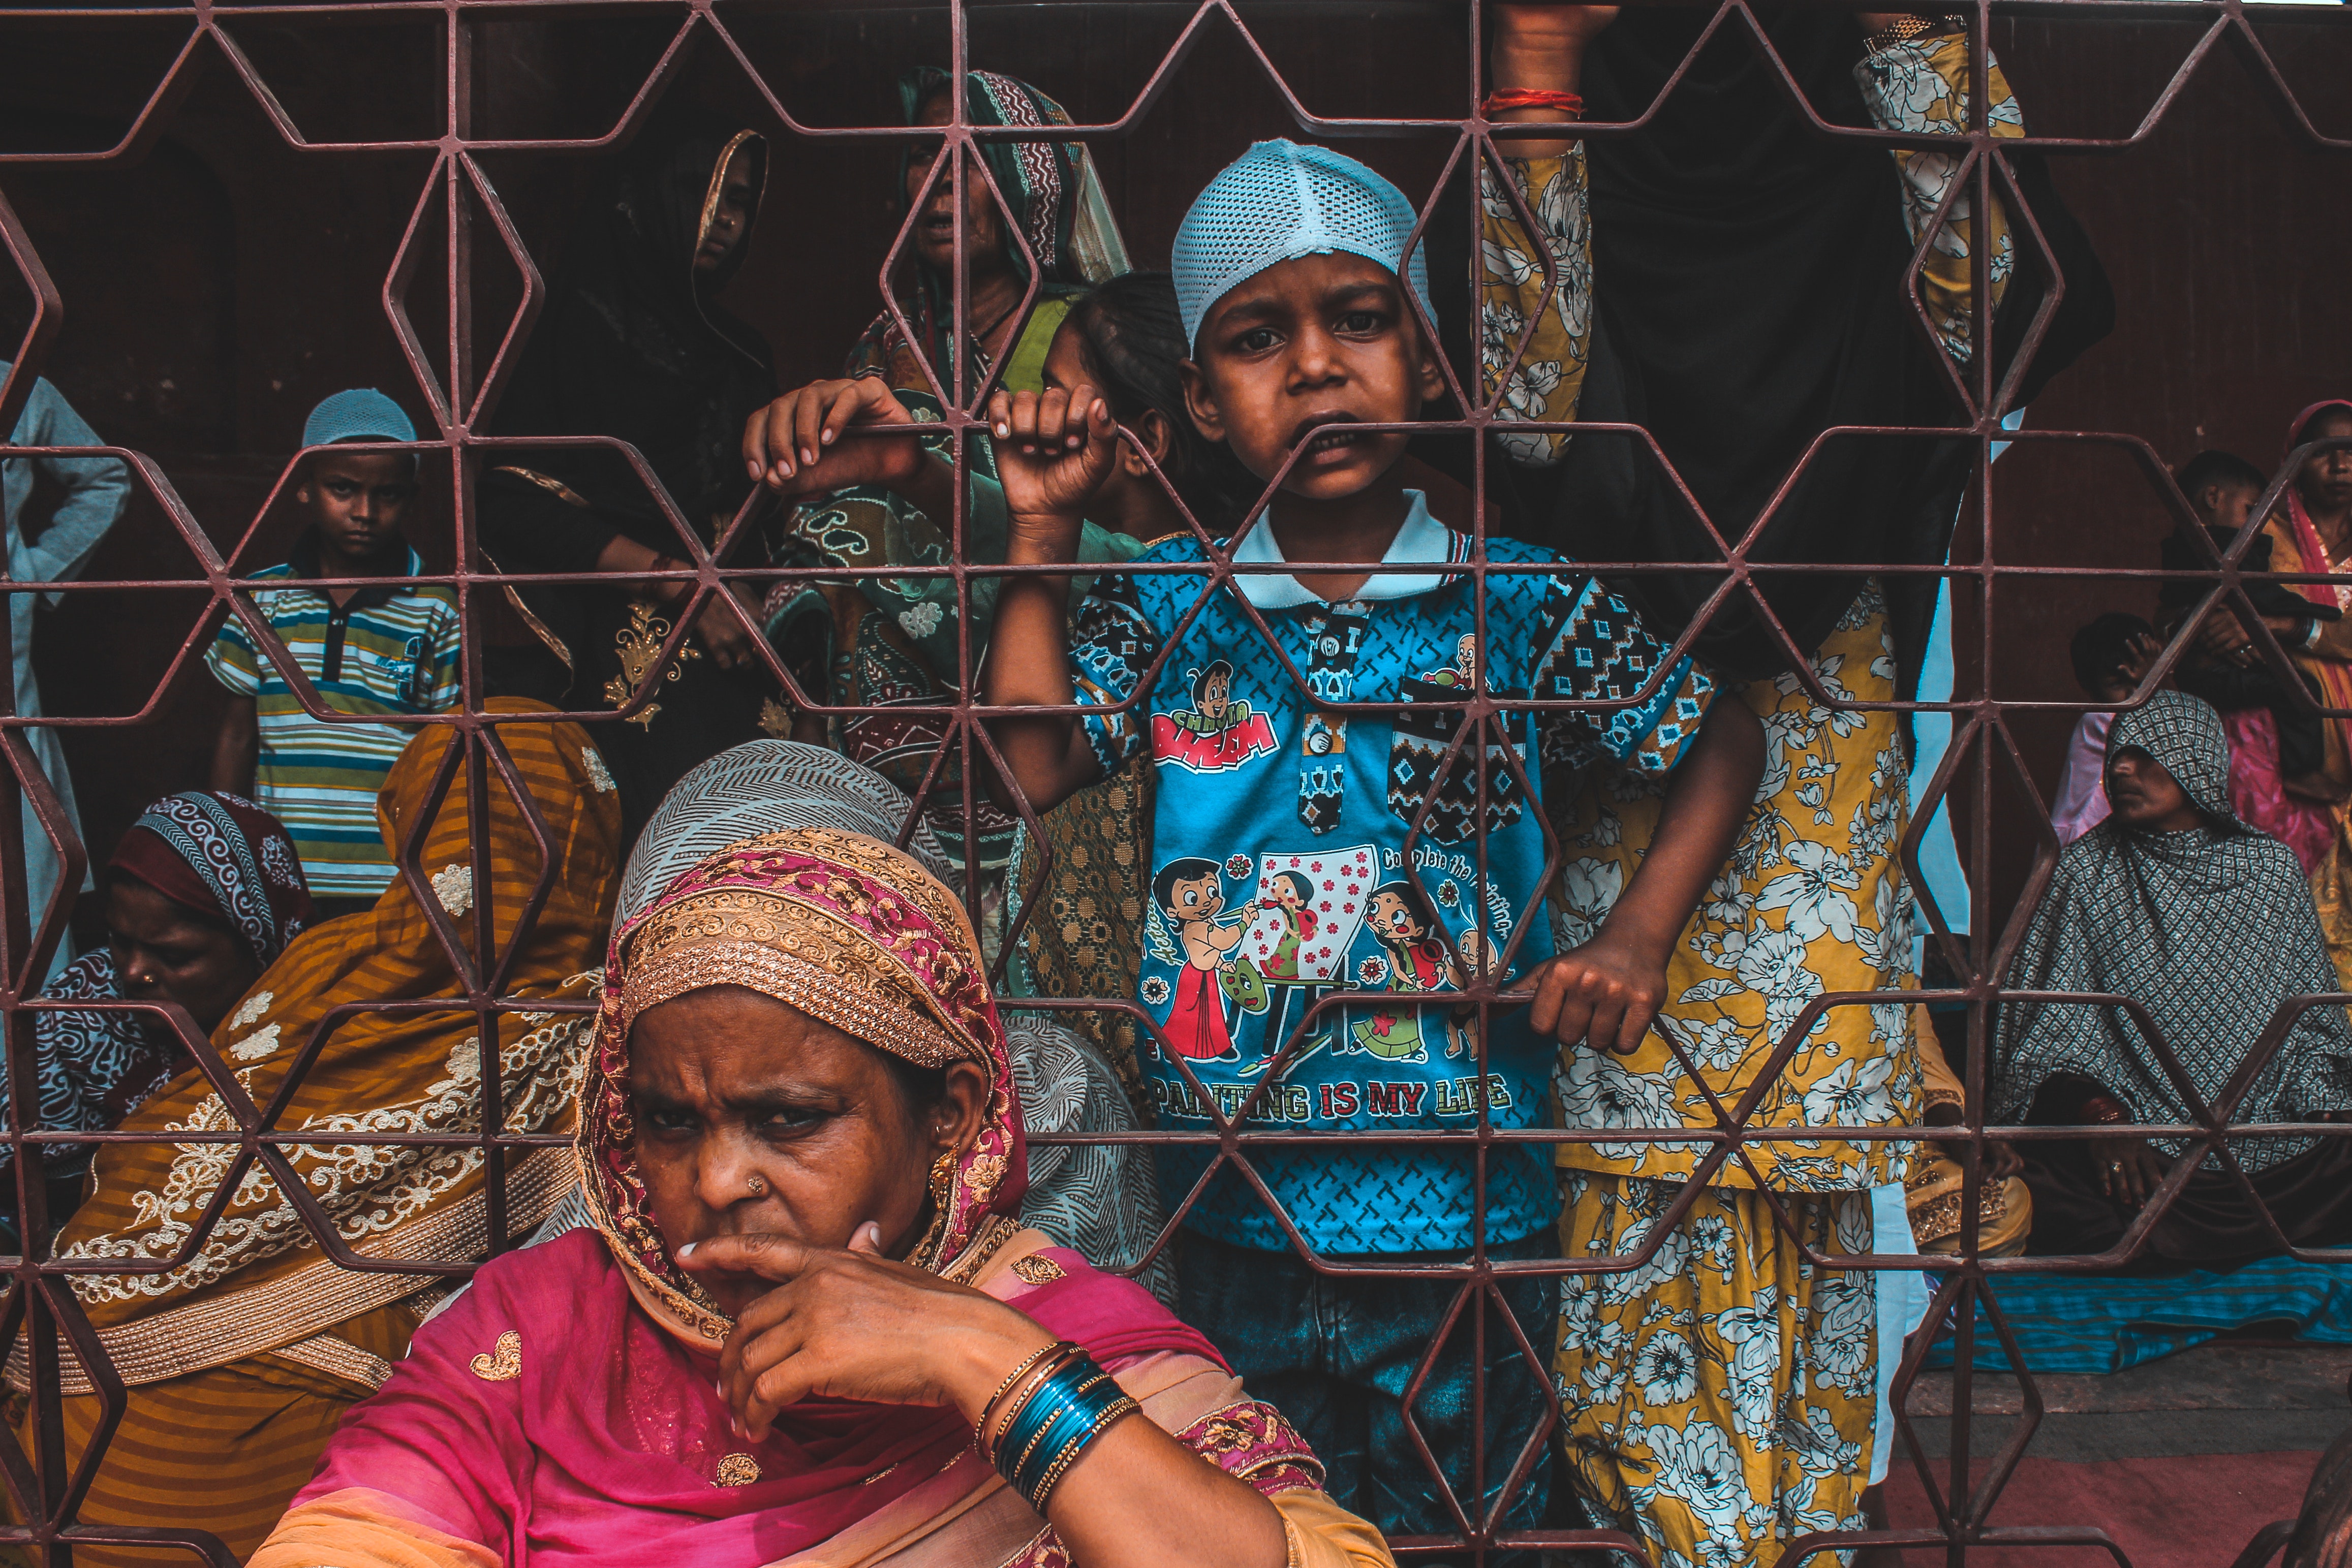
art, recreation, stage, fun